Gundagai railway station

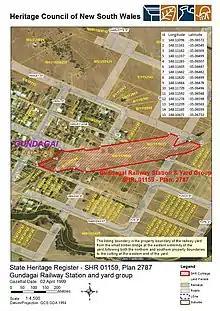
Heritage boundaries

Gundagai is a highly significant site being the first crossing of the Murrumbidgee River by the Hume Highway. There is an excellent group of railway buildings and items here from the late 1880s. In particular the relationship of the station, yard and timber road and rail viaducts makes the site of particular significance. The quality of the buildings also reflects the importance of the location at the time of the railway opening. The completeness of the site and its picturesque setting overlooking the valley add to the quality of the site and display how the railway was integrated into the existing environment and townscape. The railway station although removed from the centre of the town is an important civic element in the townscape.